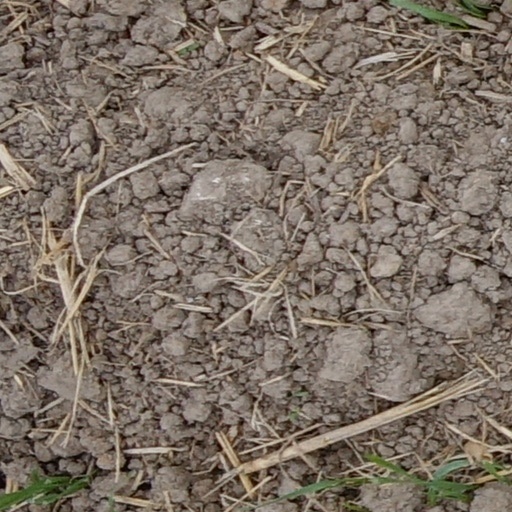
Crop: wheat